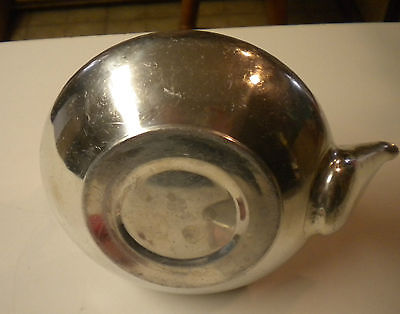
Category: kettle